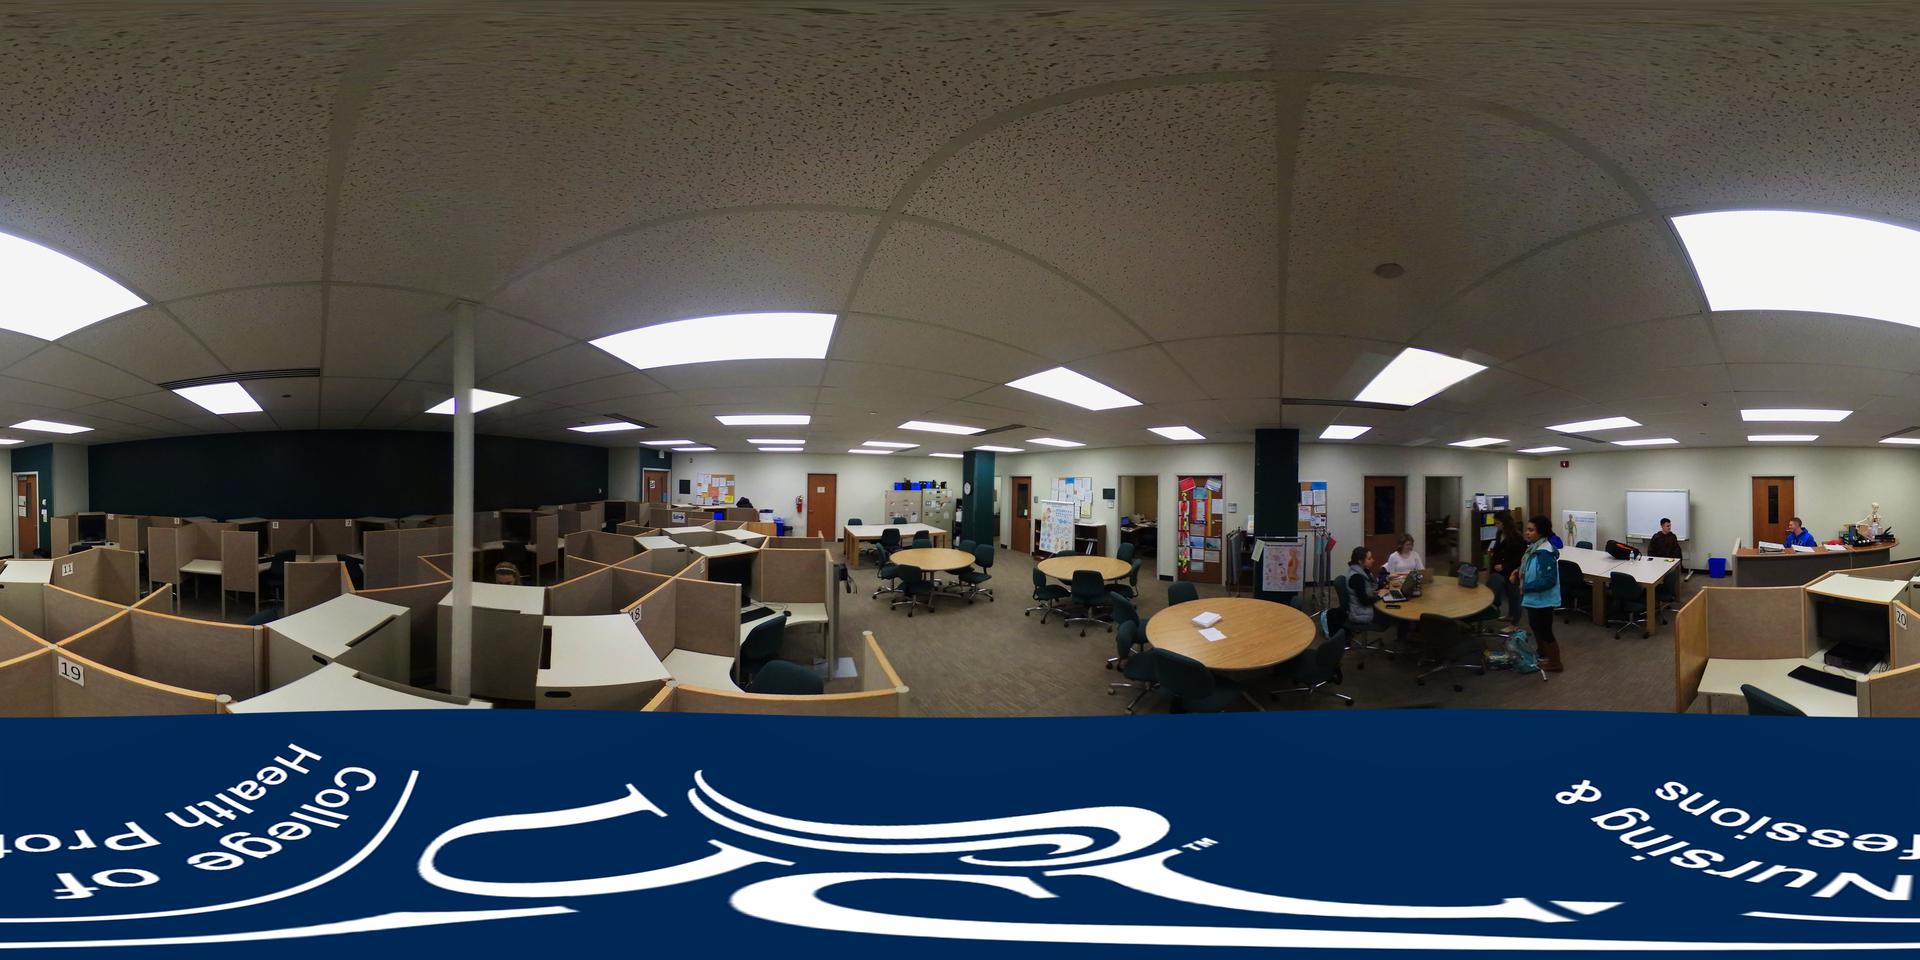
Referred object: the person in the teal jacket standing by the round table

Referred object: turn slightly right to face the nearest round table

Referred object: the round table opposite the white pillar